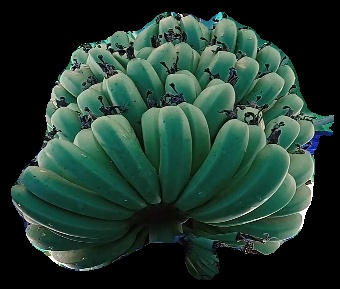
Variety: pachbale
Grade: grade1